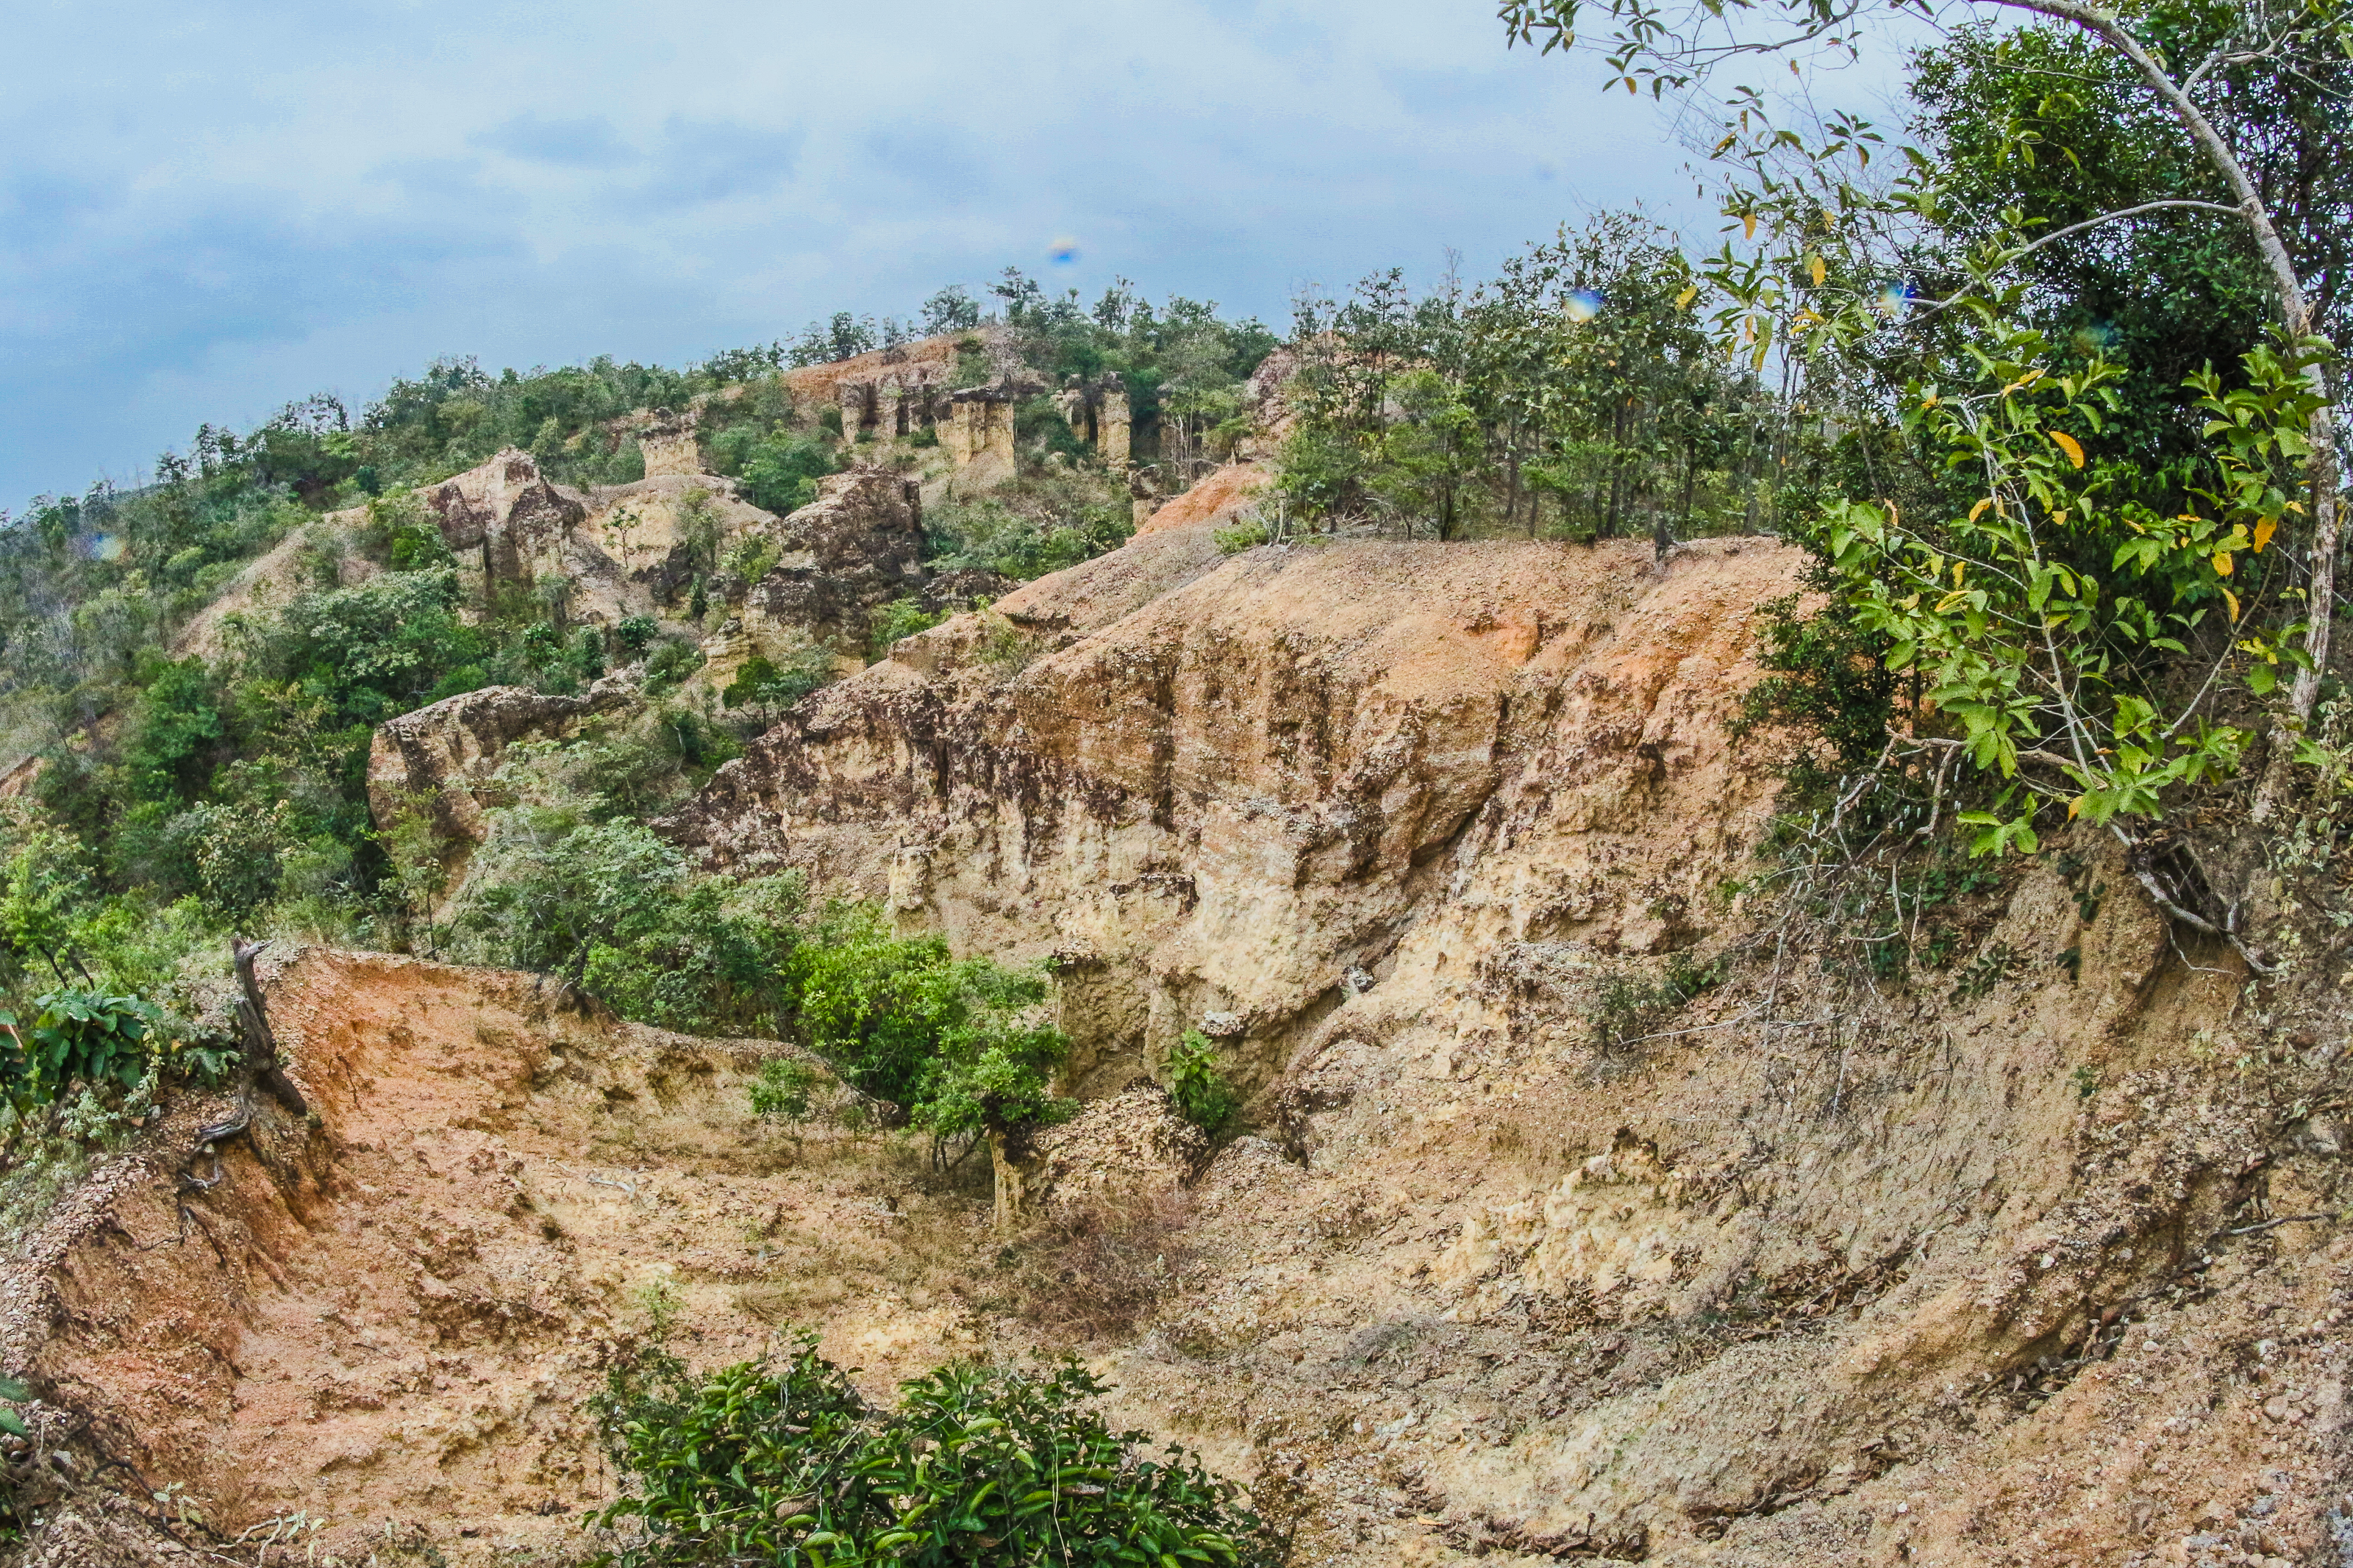
adventure, amazing, attraction, background, beautiful, chiangmai, cliff, ecological, environment, eroded, erosion, famous, foliage, forest, geology, gorge, grand canyon, grass, green, high, journey, jungle, landmark, landscape, mountain, natural, nature, outdoor, park, pha chor, recreation, rock, scenery, sightseeing, southeast, stone, sunlight, sunshine, thailand, tourism, tourist, trail, travel, tree, trekking, valley, viewpoint, wild, woods, geological phenomenon, outcrop, escarpment, bedrock, soil, formation, shrubland, plant community, badlands, quarry, terrain, sill, fault, landslide